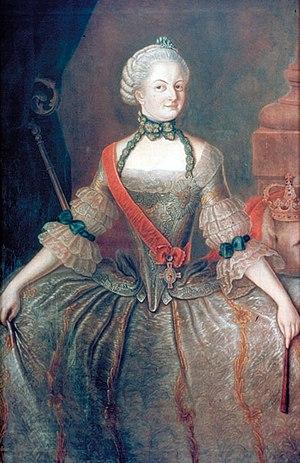
Frédérique-Charlotte Léopoldine Louise de Brandebourg-Schwedt était une aristocrate allemande, qui a vécu comme Chanoinesse et dernière princesse-abbesse de l'Abbaye de Herford.